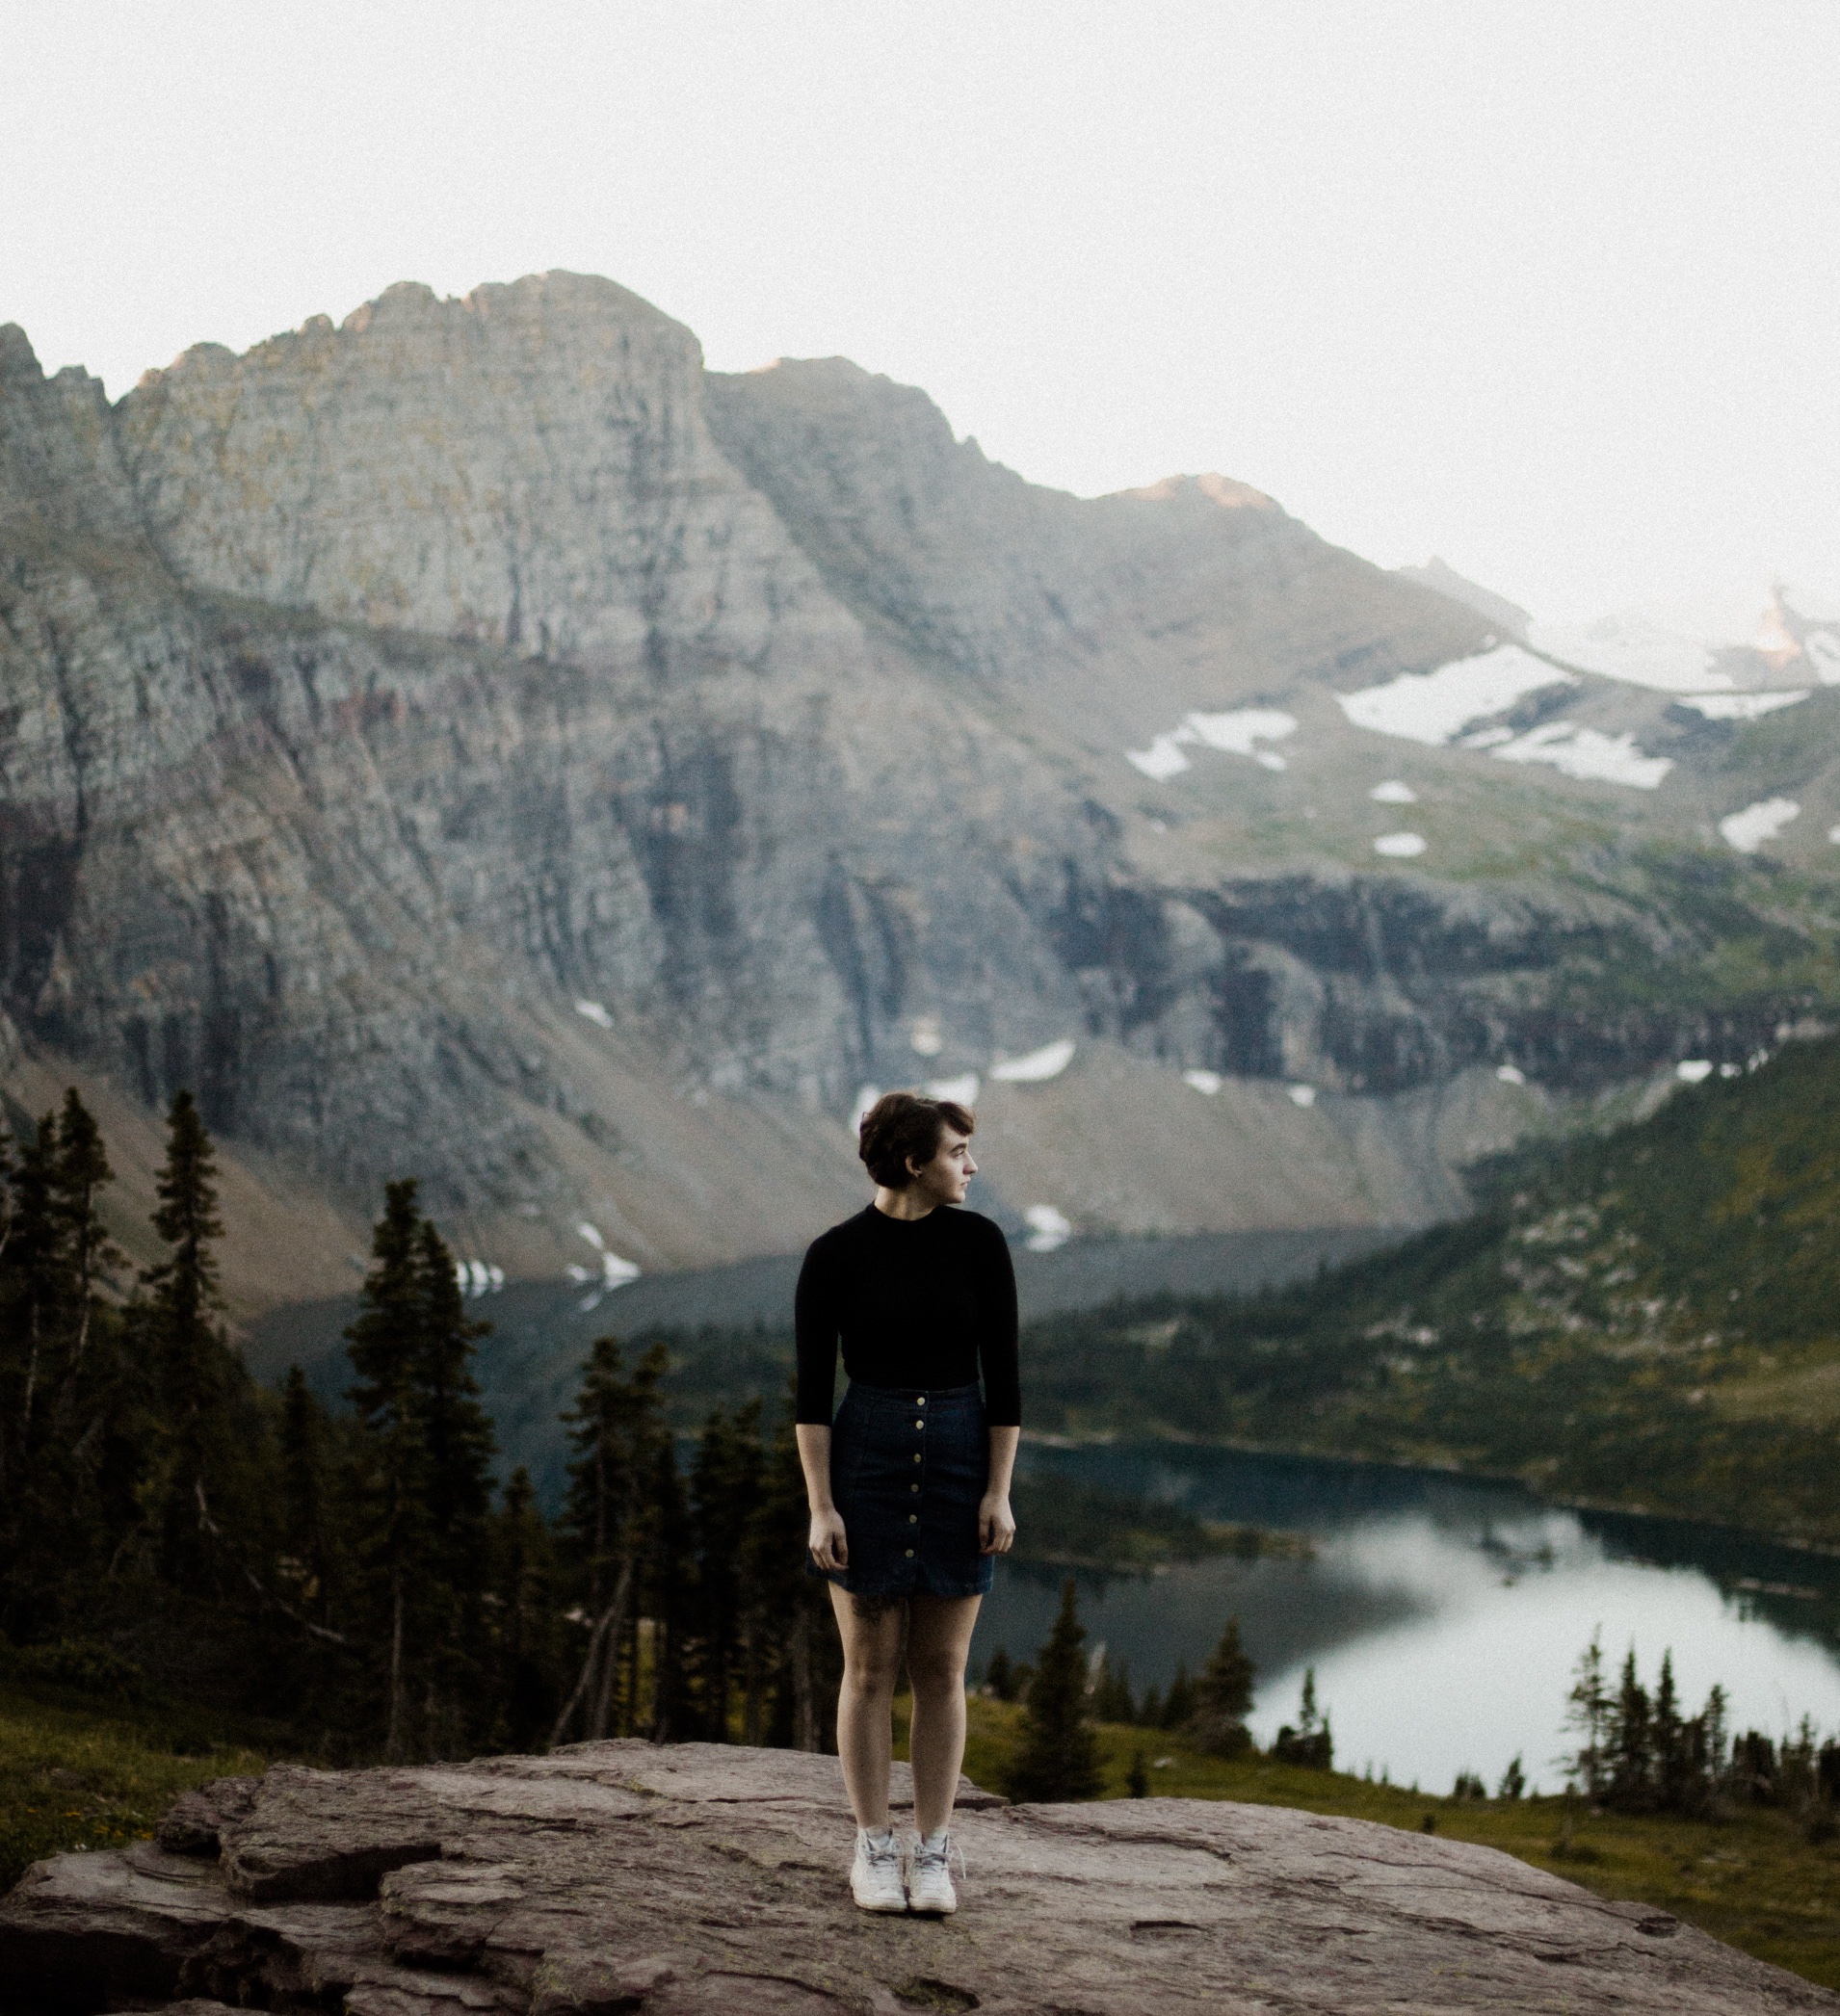
wilderness, walking, mountain, hiking, lake, adventure, mountain range, fjord, loch, landform, mountainous landforms